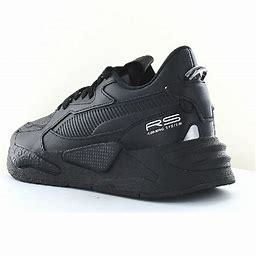
Brand: Puma
Model: Rs Z